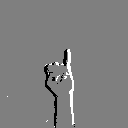
ASL letter: i